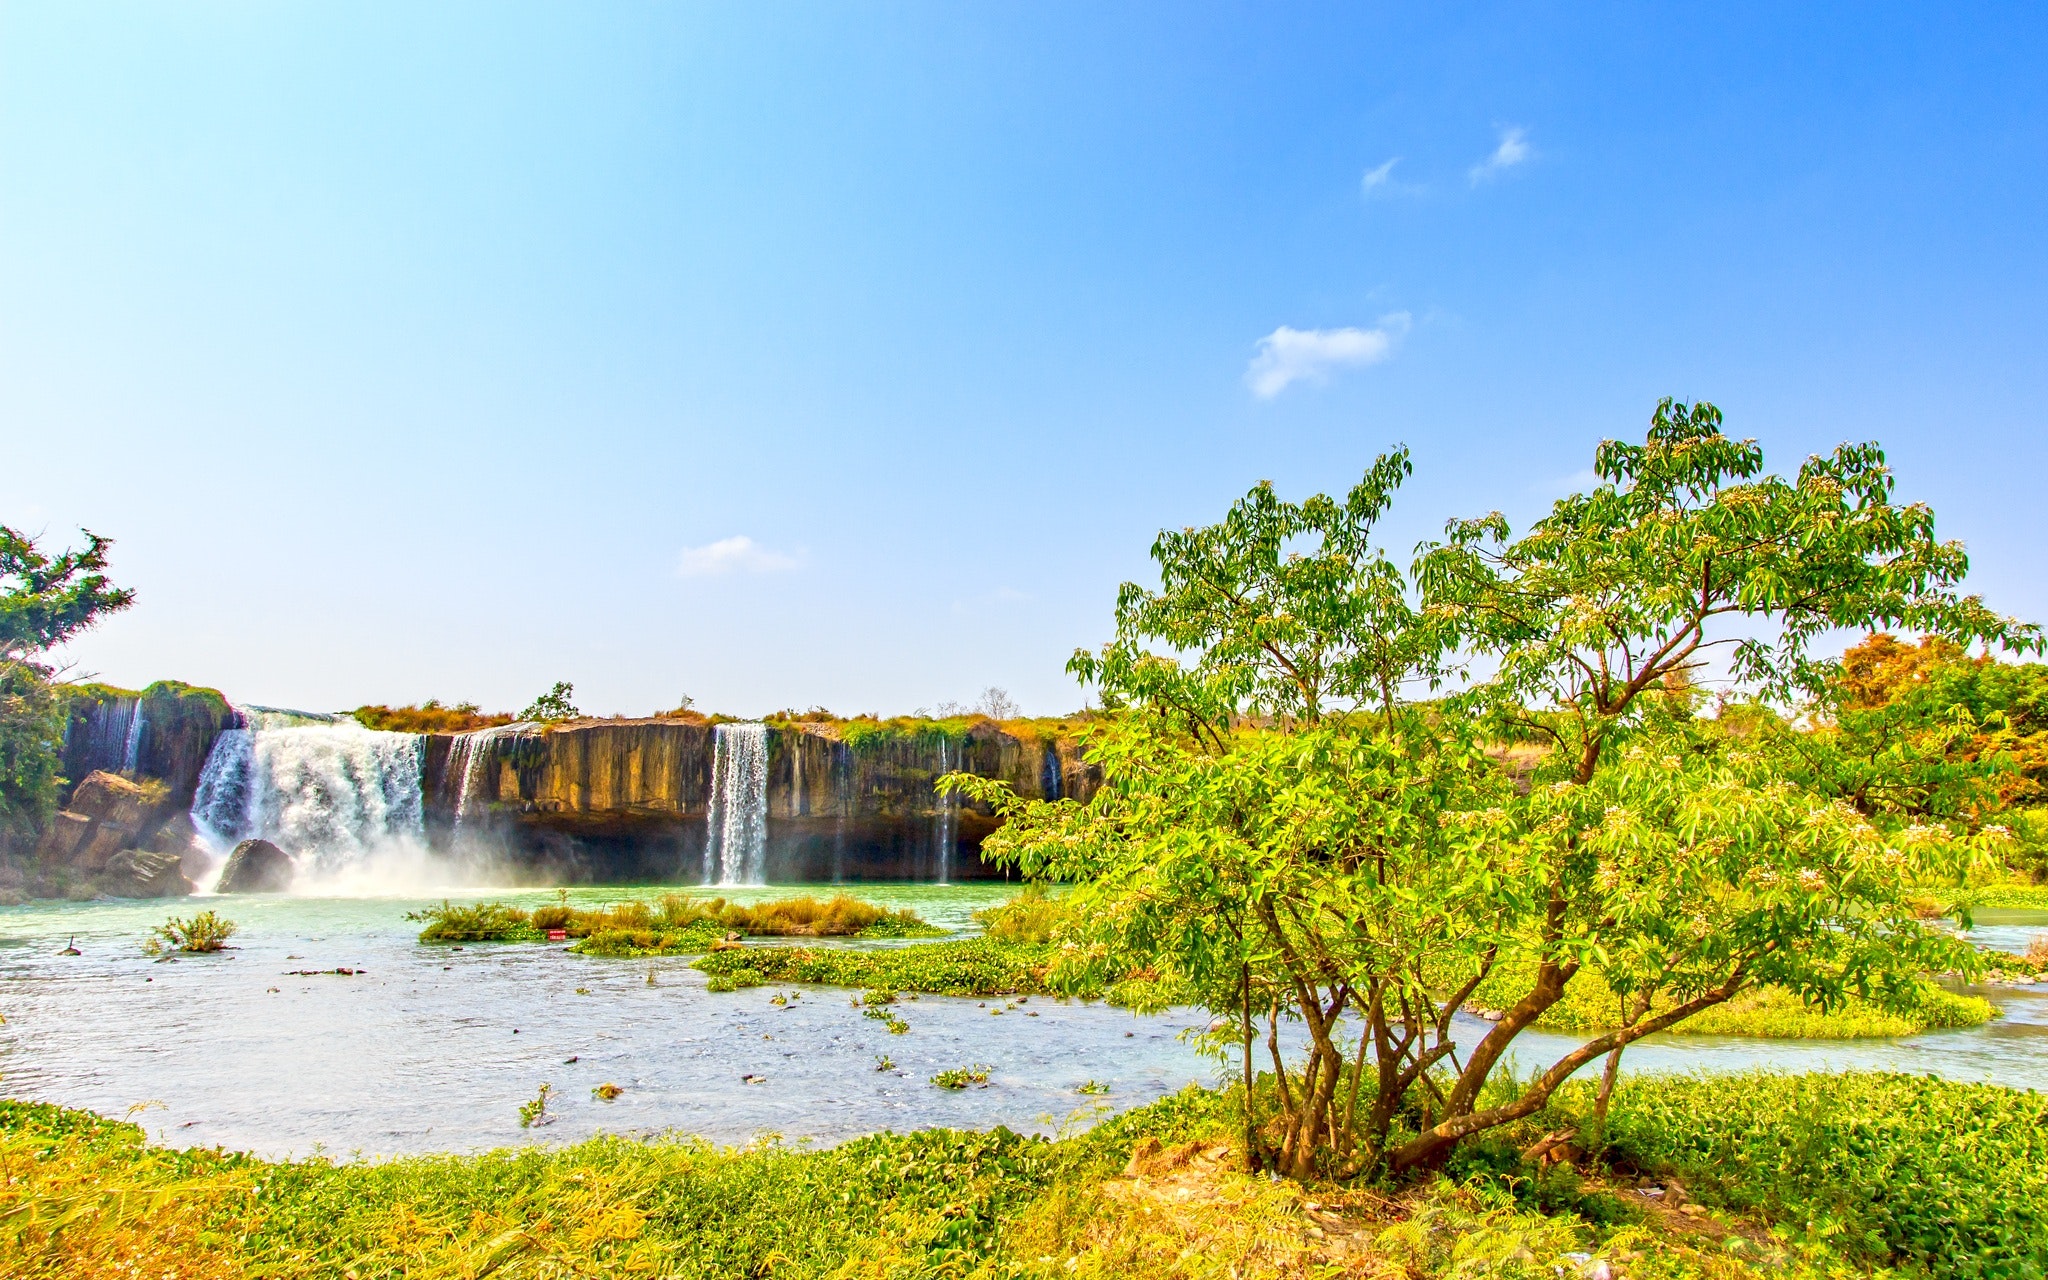
nature, natural landscape, waterfall, water, water resources, vegetation, sky, tree, daytime, yellow, water feature, river, watercourse, leaf, botany, spring, landscape, plant, autumn, sunlight, pond, garden, tourism, bank, state park, lake, vacation, cloud, park, city, reservoir, national park, botanical garden, mountain, wildflower